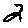
Label: 2